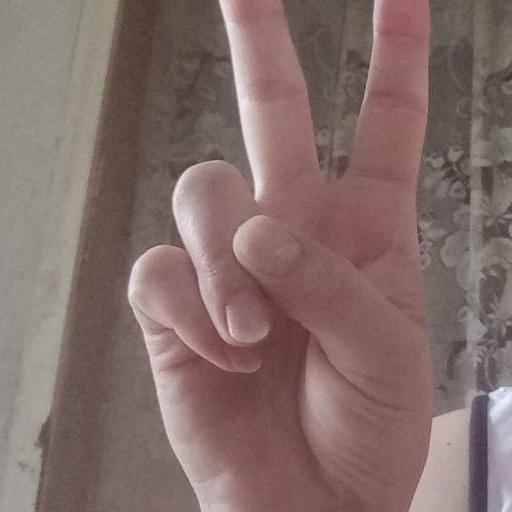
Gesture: peace